Aux-send

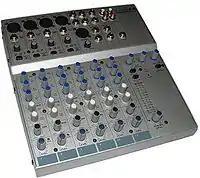
This Alto S-8 mixer has two knobs for controlling the aux-send mix (the third and fourth knobs from the bottom).

A benefit of using an aux-send is that it enables the signals from multiple channels on a mixing console to be simultaneously routed to a single outboard device. For instance, audio signals from all the channels of a sixteen-channel mixing console can be routed to a single outboard reverb unit so that all channels are heard with reverb.